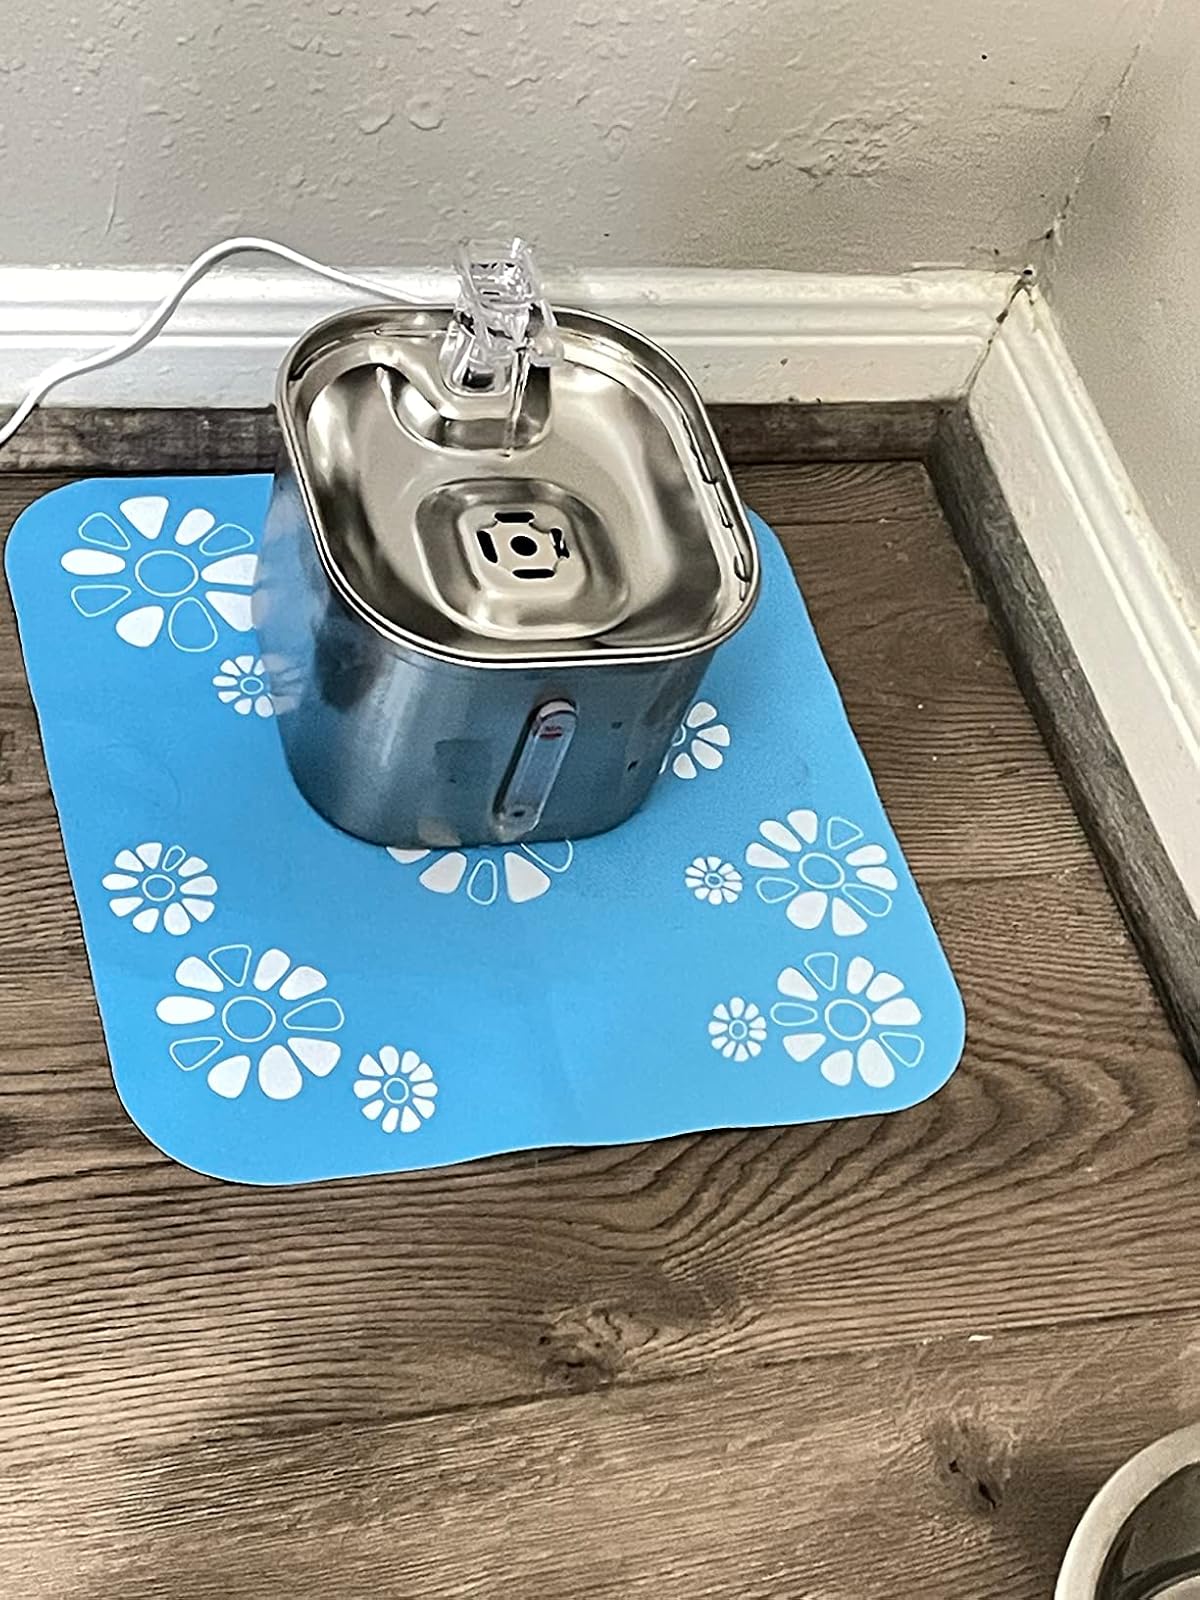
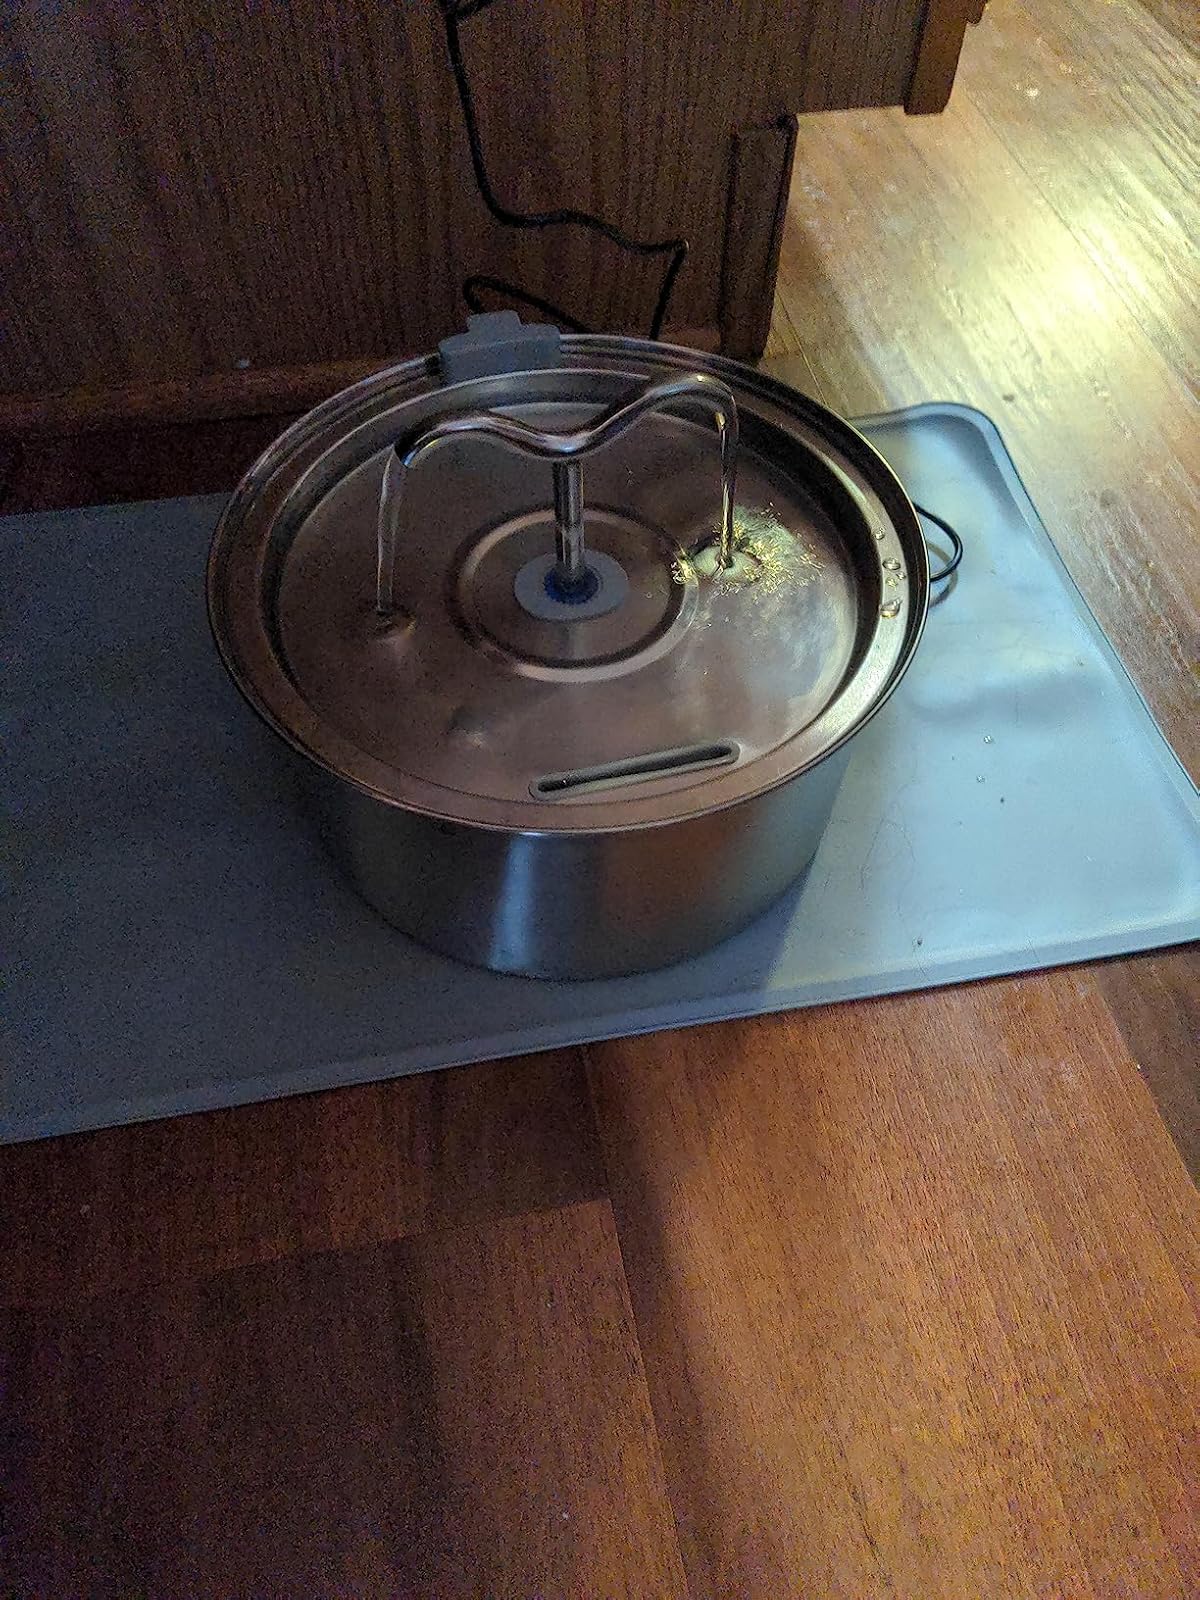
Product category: items_bowl
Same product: no